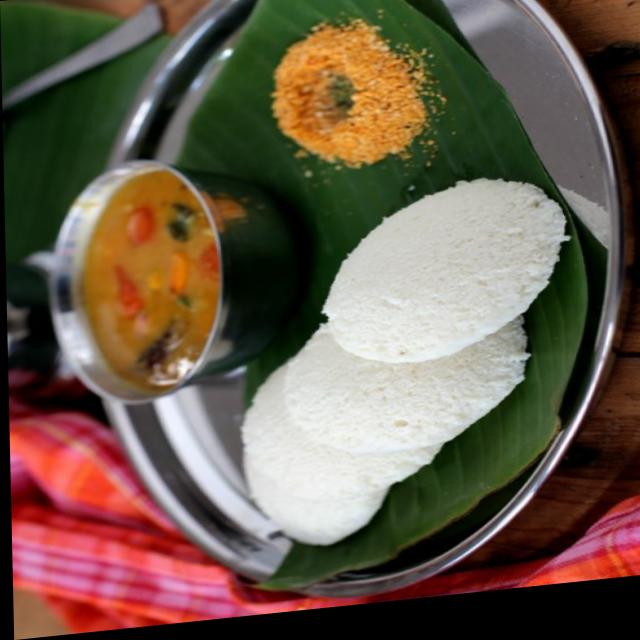
Dish: idli